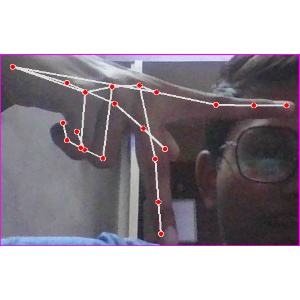
अक्षर: प